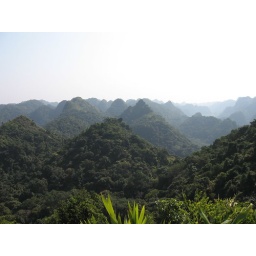
view from the rickety tower on a mountain top in a national park island in vietnam.